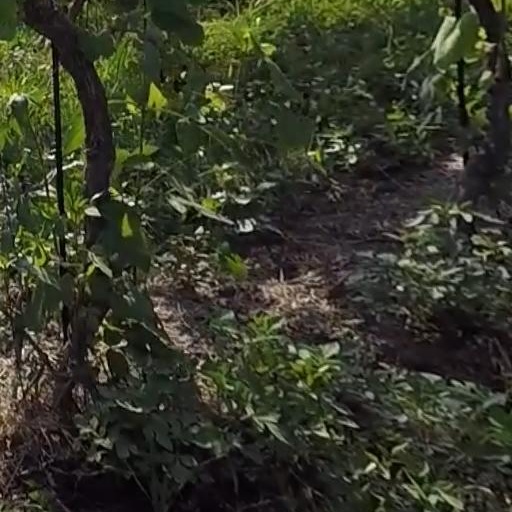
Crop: grape